Form factor (mobile phones)

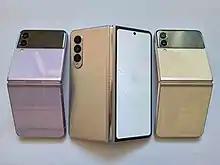
The Samsung Galaxy Z series are the foldable smartphones.

The form factor of a mobile phone is its size, shape, and style, as well as the layout and position of its major components.